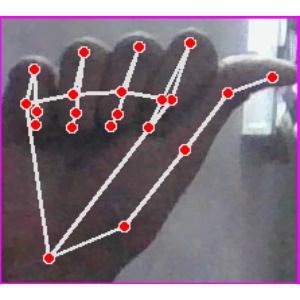
अक्षर: छ